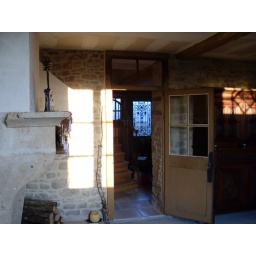
In Brixton we lived in a ground floor flat in a street of terraced houses